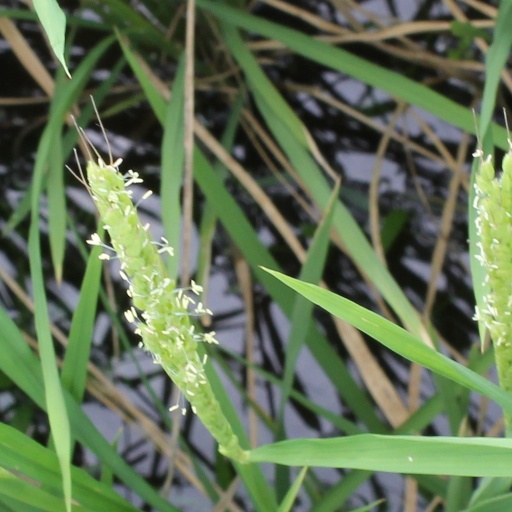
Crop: rice